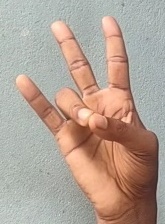
ASL sign: 7